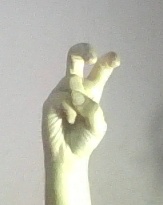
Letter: toot